Bad Hersfeld

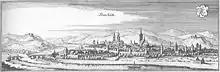
Copperplate engraving of Hersfeld in 1655 (Matthäus Merian the Younger)

Bad Hersfeld's written history begins with the monk Sturm, who established a monastic settlement in "Haerulfisfeld" but later evacuated it to Fulda, and with Lullus, who reëstablished the Benedictine Hersfeld Abbey in 769. Both had been missionary bishop Boniface's disciples. The monastery was enlarged between 831 and 850 and Lullus's remains were moved in 852 to another grave in the new basilica. During this ceremony his canonisation was announced by Rabanus Maurus. Since 852, the "Lullusfest", the oldest folk festival in Germany, has been celebrated in the week of Saint Lullus's day, 16 October (his day of death). Martin Luther visited the monastery, on his way back from the Diet of Worms in 1521 and held a sermon in the abbey church on 1 May. About two years later, the town and the territory of the abbey was mostly Protestant.